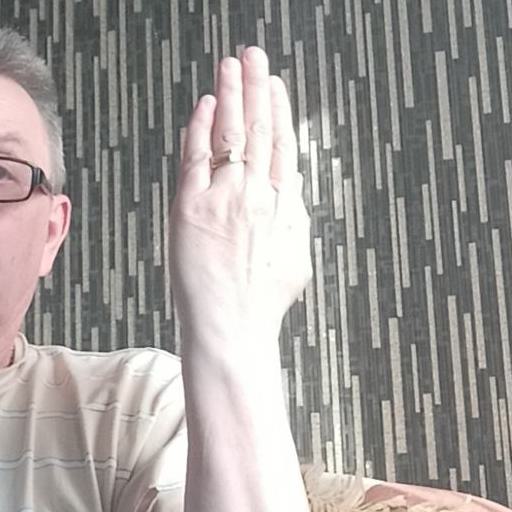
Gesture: stop_inverted